Alpheus Babcock

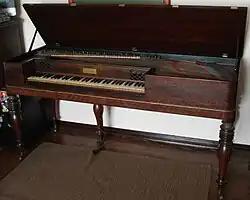
Early A. Babcock Piano Wooden Sound Board with Iron Strings

Alpheus Babcock (September 11, 1785 – April 3, 1842) was a piano and musical instrument maker in Boston, Massachusetts and Philadelphia, Pennsylvania during the early 19th century. Babcock is best known for patenting a complete iron frame in a single casting used to resist the strain of the strings in square pianos, he also patented a system of stringing in squares, and improvements in piano actions.